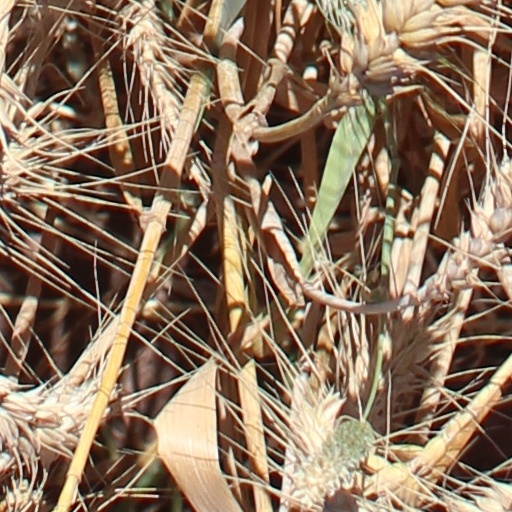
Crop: wheat